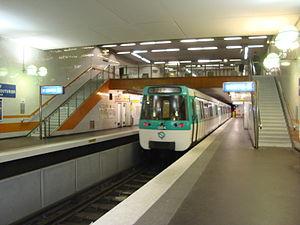
Une rame quitte la station Villejuif - Paul Vaillant-Couturier en direction de La Courneuve.
Villejuif - Paul Vaillant-Couturier est une station de la ligne 7 du métro de Paris, située sur la commune de Villejuif.
Cet article donne la liste des stations de métro situées dans le Val-de-Marne, en France.
La liste des stations du métro de Paris propose un aperçu des stations actuellement en service, fermées ou autres, du métro de Paris, en France. Le métro a ouvert en 1900 et comprend 302 stations et 383 points d'arrêt, depuis le 23 mars 2013. Les stations fermées ne sont pas comptées dans le total.